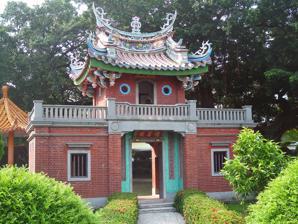
Building: Jishan Gatehouse
Country: Taiwan
Year built: 1924
Historical site in Taichung, Taiwan Jishan Gatehouse Native name 積善樓 ( Chinese ) Type Gatehouse Location Beitun District , Taichung , Taiwan Built 1924 ; 101 years ago ( 1924 ) Owner Taichung City Government Jishan Gatehouse ( Chinese : 積善樓 ; pinyin : Jīshànlóu , literally "accumulate goodwill tower") is a historic gatehouse in Beitun District , Taichung , Taiwan . Initially constructed as the south entrance to a sanheyuan , the gatehouse is protected as a historical site in Taichung. History The Lai family were one of the earliest Han Chinese settlers in Taichung. Originating from Pinghe County , Fujian in mainland China, the family settled in what is modern-day Beitun District. In 1898, a member of this family, Changrong Lai (賴長榮), moved from Touzhang to the north to the current location, building the sanheyuan known as "Huaidetang" ( 懷德堂 ; Huáidétáng ). A simple gate was constructed at the southern entrance. In 1924, the family decided to rebuild the southern entrance according to a feng shui specialist's advice. The new entrance is said to be able to boost the family's prosperity and keep them away from harm. The name of the building was taken to encourage future generations to act with kindness. See also History of Taiwan Han Taiwanese References